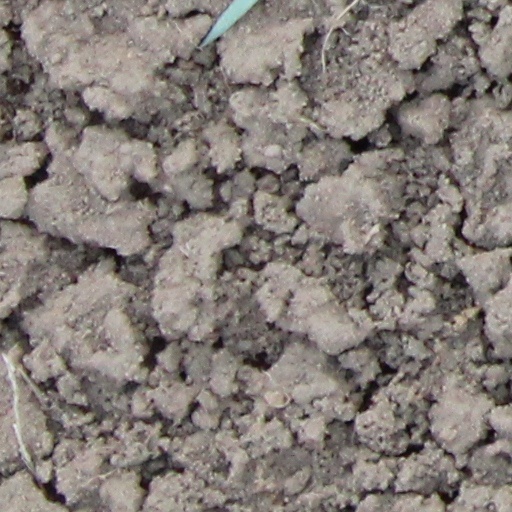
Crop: wheat